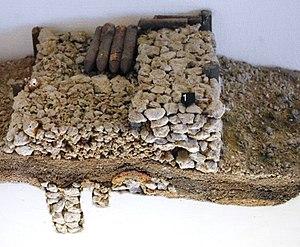
mur de l'éperon barré du Britzgyberg (Hallstatt D)
L'enceinte protohistorique de Britzgyberg est un édifice celtique situé à Illfurth, dans le département français du Haut-Rhin. Contemporain des tumuli de Rixheim et de Sausheim et du tombeau d'Attila de Saint-Louis-la-Chaussée époque à laquelle la construction d'ouvrages monumentaux et la détention d'objets importés du monde méditerranéen étaient des signes de pouvoir et de richesse, il est avec le site du Kastelberg un des rares exemples de place fortes de l'âge du fer dans le département.